Parish of Amungula

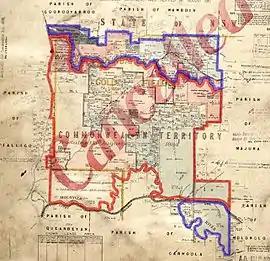
Early 20th Century cadastral map with highlights:

Amungula Parish is a parish of Murray County, New South Wales, a cadastral unit for use on land titles. It is located in two non-contiguous sections, divided by the Australian Capital Territory, as most of the parish was transferred to the ACT in 1909 and now makes up much of the Kowen district. The northern section, the larger of the two, is located just to the south of Wamboin around ; the southern, a section of land between the Goulburn-Queanbeyan railway and the Molonglo River around . Before 1909, the Molonglo River was the southern boundary of the parish. The Kings Highway passes through a small part of the southern remaining portion. It was formerly located in Yarrowlumla Shire, but is now located in Queanbeyan-Palerang Regional Council.